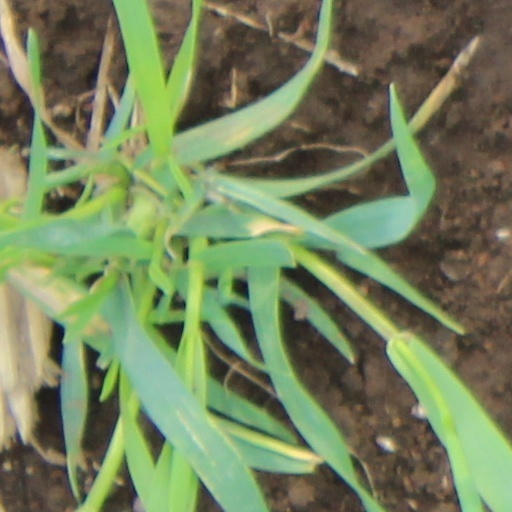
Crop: wheat